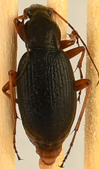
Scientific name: Chlaenius aestivus
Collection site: Smithsonian Environmental Research Center NEON (SERC), plot SERC_002